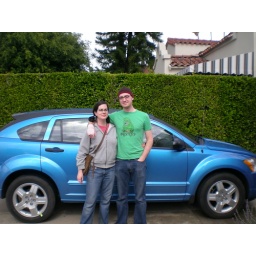
Outside Jerry's house in L.A. with my shitty rental car